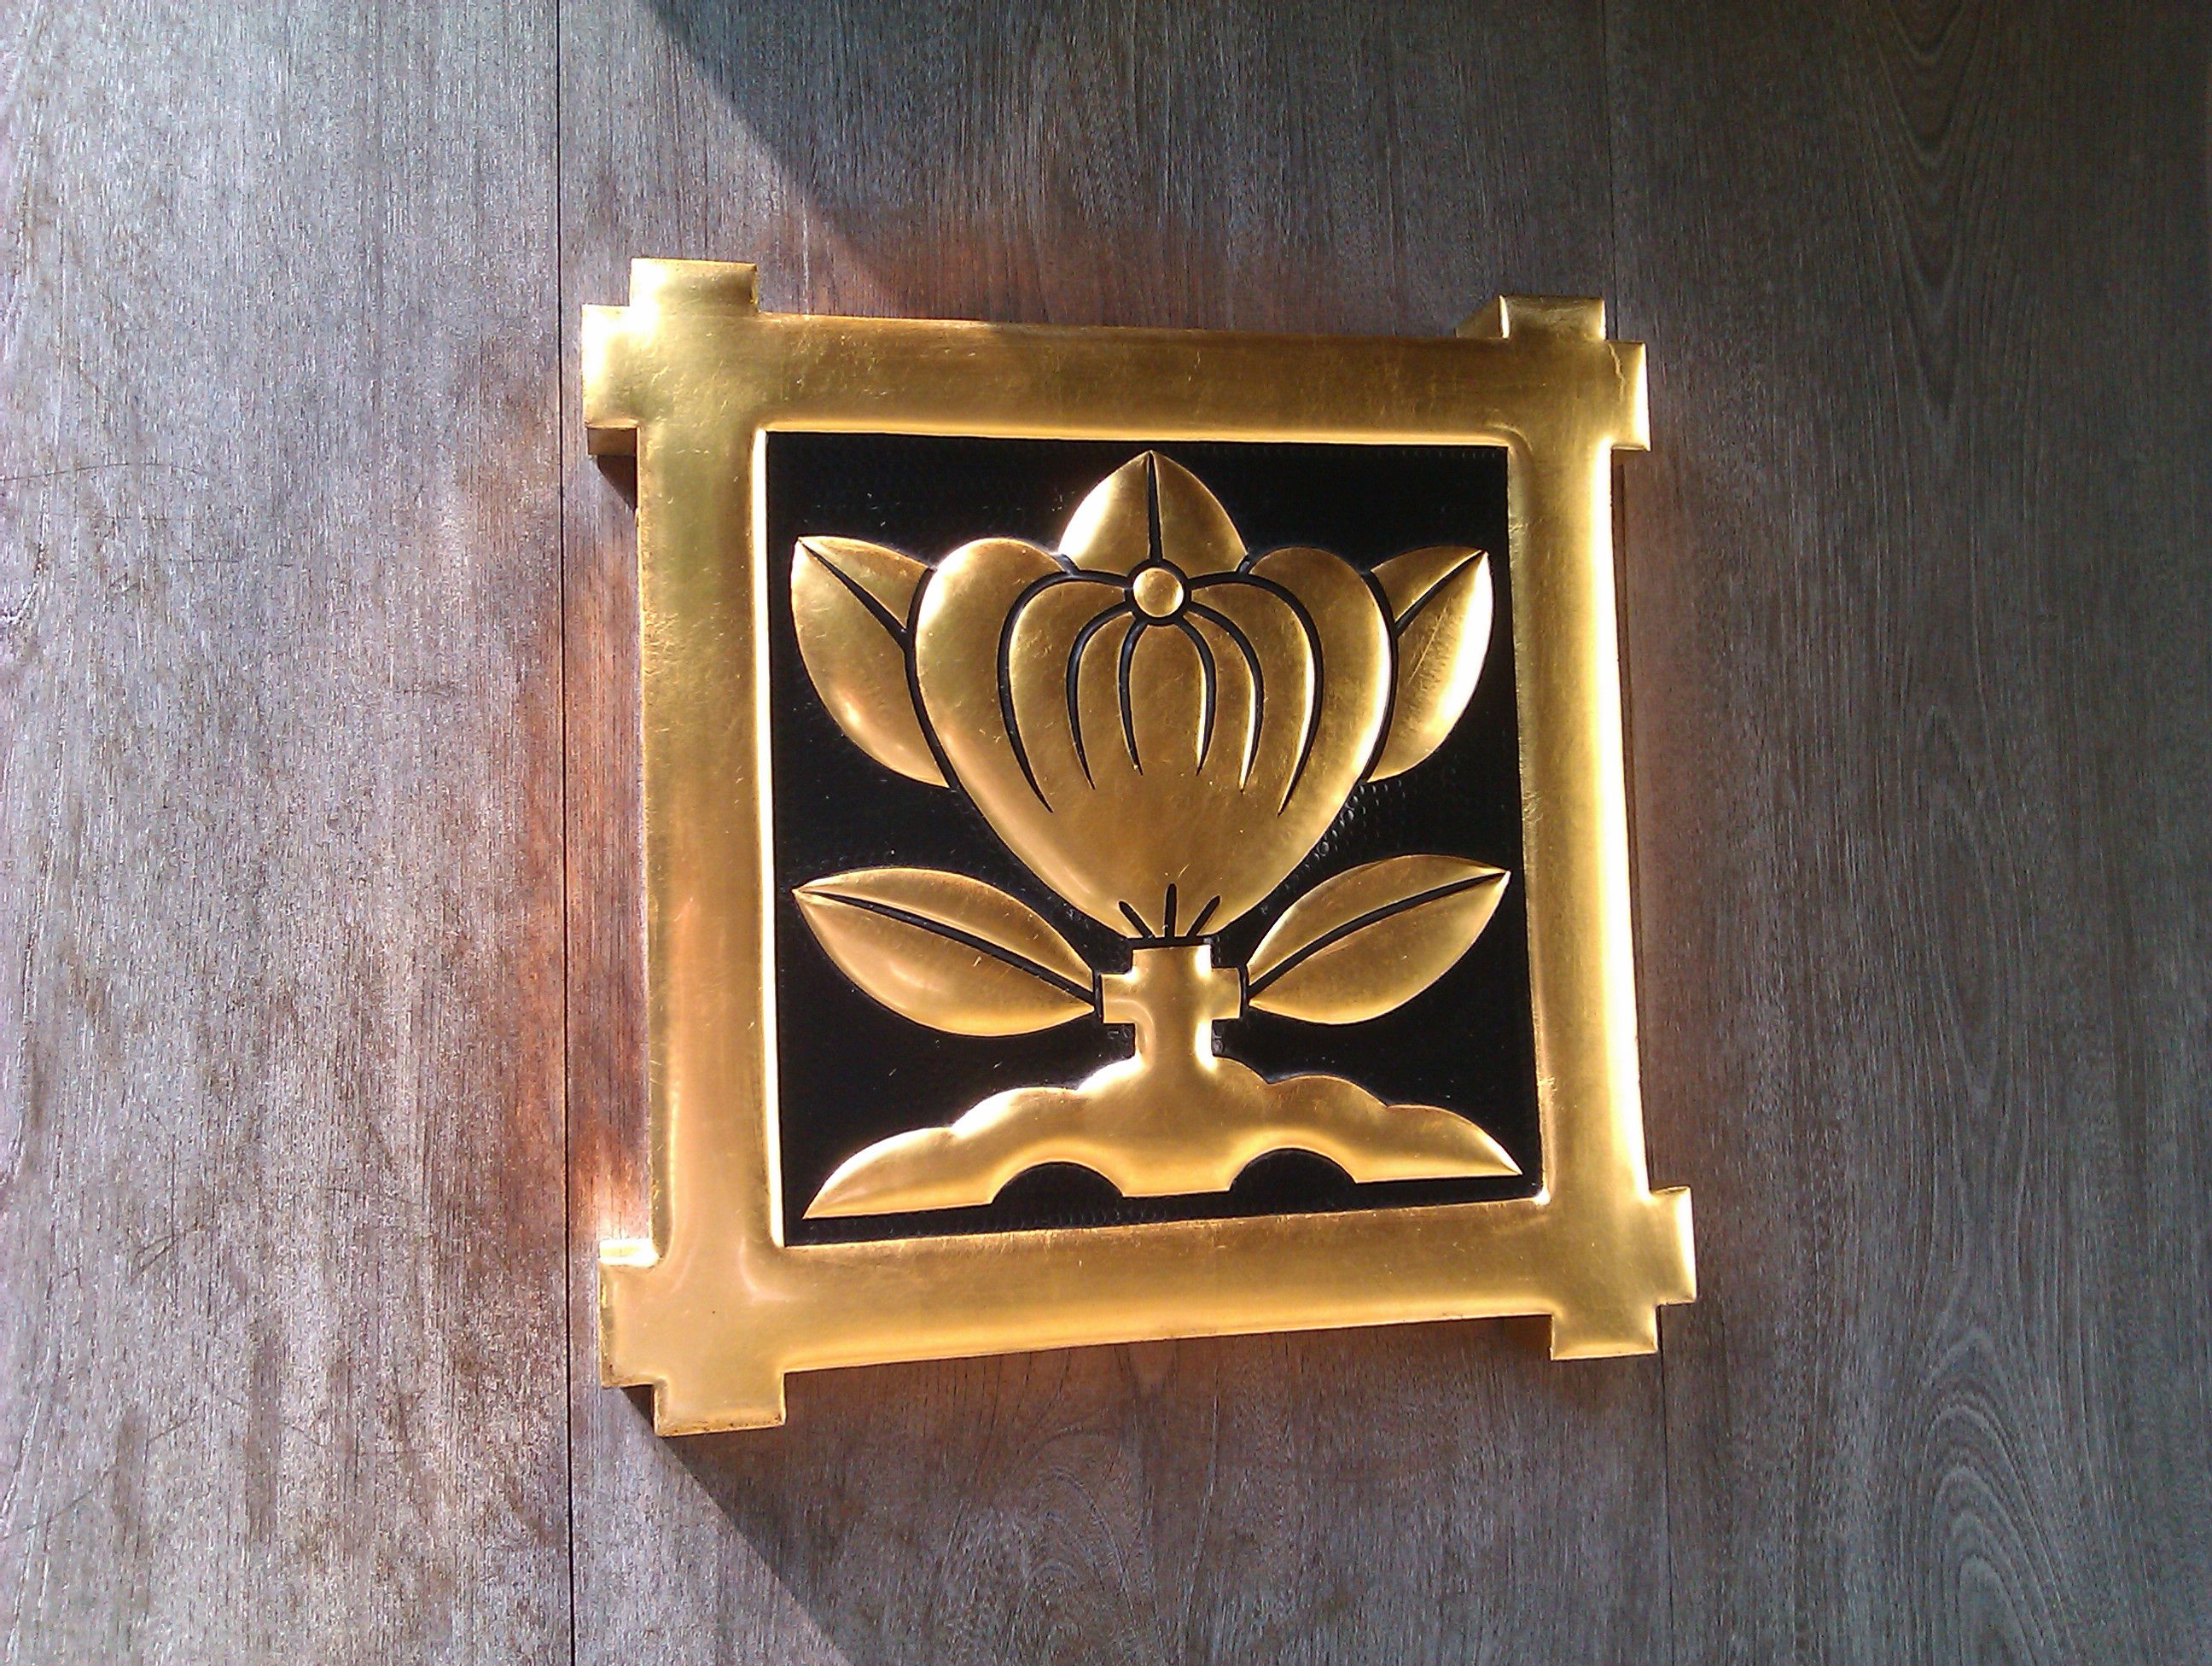
wood, metal, yellow, lighting, emblem, crest, family, brass, japanese, picture frame, carving, traditional